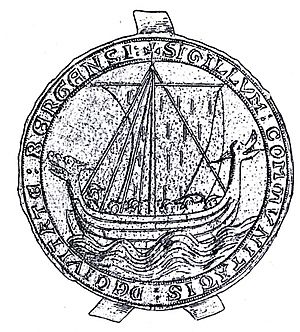
Langskib
Bergens byvåben viser et drageskib, dvs. et skib med dragehoved i stavnen.
Langskibe fra vikingetiden var meget hurtige og solide. Fra Danmark kendes Ladbyskibet.